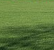
Surface type: grass